James Peake

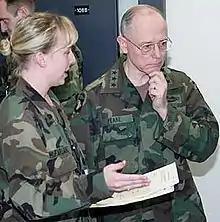
Lt. Gen. James B. Peake during his tour of Fort McCoy.

At the age of 18, he set upon his own Army career when he was accepted to West Point. Peake received his Bachelor of Science degree from U.S. Military Academy at West Point in 1966 and was commissioned a second lieutenant in the U.S. Army Infantry.